Sailor Be Good

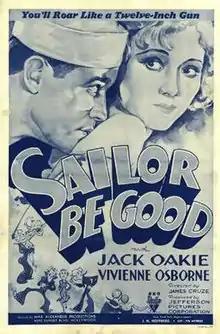
Theatrical release poster

Sailor Be Good is a 1933 American Pre-Code comedy film directed by James Cruze and written by Ethel Doherty, Viola Brothers Shore and Ralph Spence. Starring Jack Oakie, Vivienne Osborne, George E. Stone, Max Hoffman Jr. and Lincoln Stedman, the film was released on March 7, 1933, by RKO Pictures.